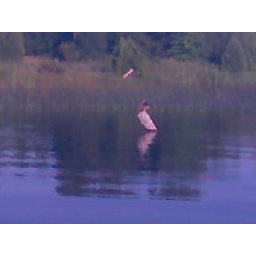
a duck just pirched on a stump in the straits of lake leelanau